Lycian Way

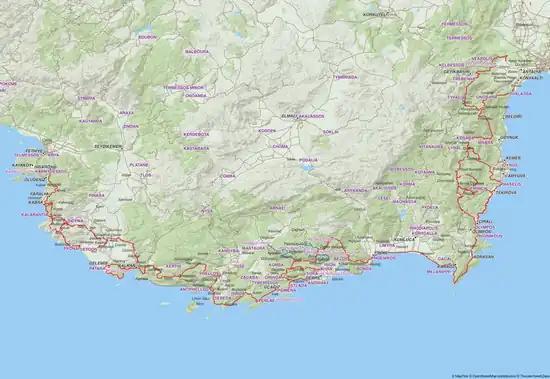
Map of the Lycian Way

The Lycian Way, named after the Lycian civilization that ruled in this region, is over in length, stretching from Hisarönü (Ovacık) in the Fethiye district of Muğla in the west to Geyikbayırı in the Konyaaltı district of Antalya Province in the east. The long-distance trail is waymarked after the French Grande Randonnée special system, and the intersections are marked with yellow directional signs. The trails are marked on both sides of rocks and tree trunks at every , and the dirt roads at about along the route, especially at places like forks or crossroads, with signs of a white stripe above a red stripe. Red-cross marks indicate that the cross-marked route should not be entered. The signs are periodically renewed by volunteers.